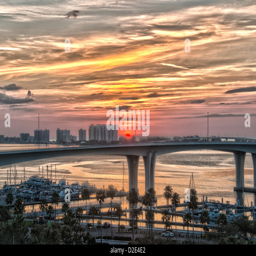
photograph taken near sunset from the roof